Ioannis Kapodistrias

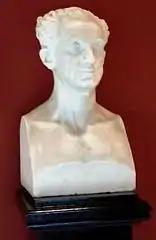
Bust of Ioannis Kapodistrias, National Historical Museum, Athens.

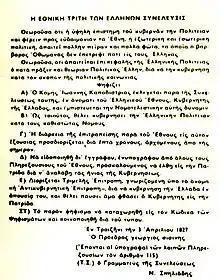
The election of Kapodistrias at the Third National Assembly at Troezen

In December 1819, another emissary from the Filiki Eteria, Kamarinós, arrived in St. Petersburg, this time representing Petrobey Mavromichalis with a request that Russia support an uprising against the Ottomans. Kapodistrias wrote a long and careful letter, which while expressing support for Greek independence in theory, explained that at present it was not possible for Russia to support such an uprising and advised Mavromichalis to call off the revolution before it started. Still undaunted, one of the leaders of the Filiki Eteria, Emmanuel Xánthos arrived in St. Petersburg to again appeal to Kapodistrias to have Russia support the planned revolution and was again informed that the Russian Foreign Minister "... could not become involved for the above reasons and that if the "arkhigoi" knew of other means to carry out their objective, let them use them". When Prince Alexander Ypsilantis asked Kapodistrias to support the planned revolution, Kapodistrias advised against going ahead, saying: "Those drawing up such plans are most guilty and it is they who are driving Greece to calamity. They are wretched hucksters destroyed by their own evil conduct and now taking money from simple souls in the name of the fatherland they do not possess. They want you in their conspiracy to inspire trust in their operations. I repeat: be on your guard against these men". Kapodistrias visited his Ionian homeland, by then under British rule, in 1818, and in 1819 he went to London to discuss the islanders' grievances with the British government, but the British gave him the cold shoulder, partly because, uncharacteristically, he refused to show them the memorandum he wrote to the czar about the subject.